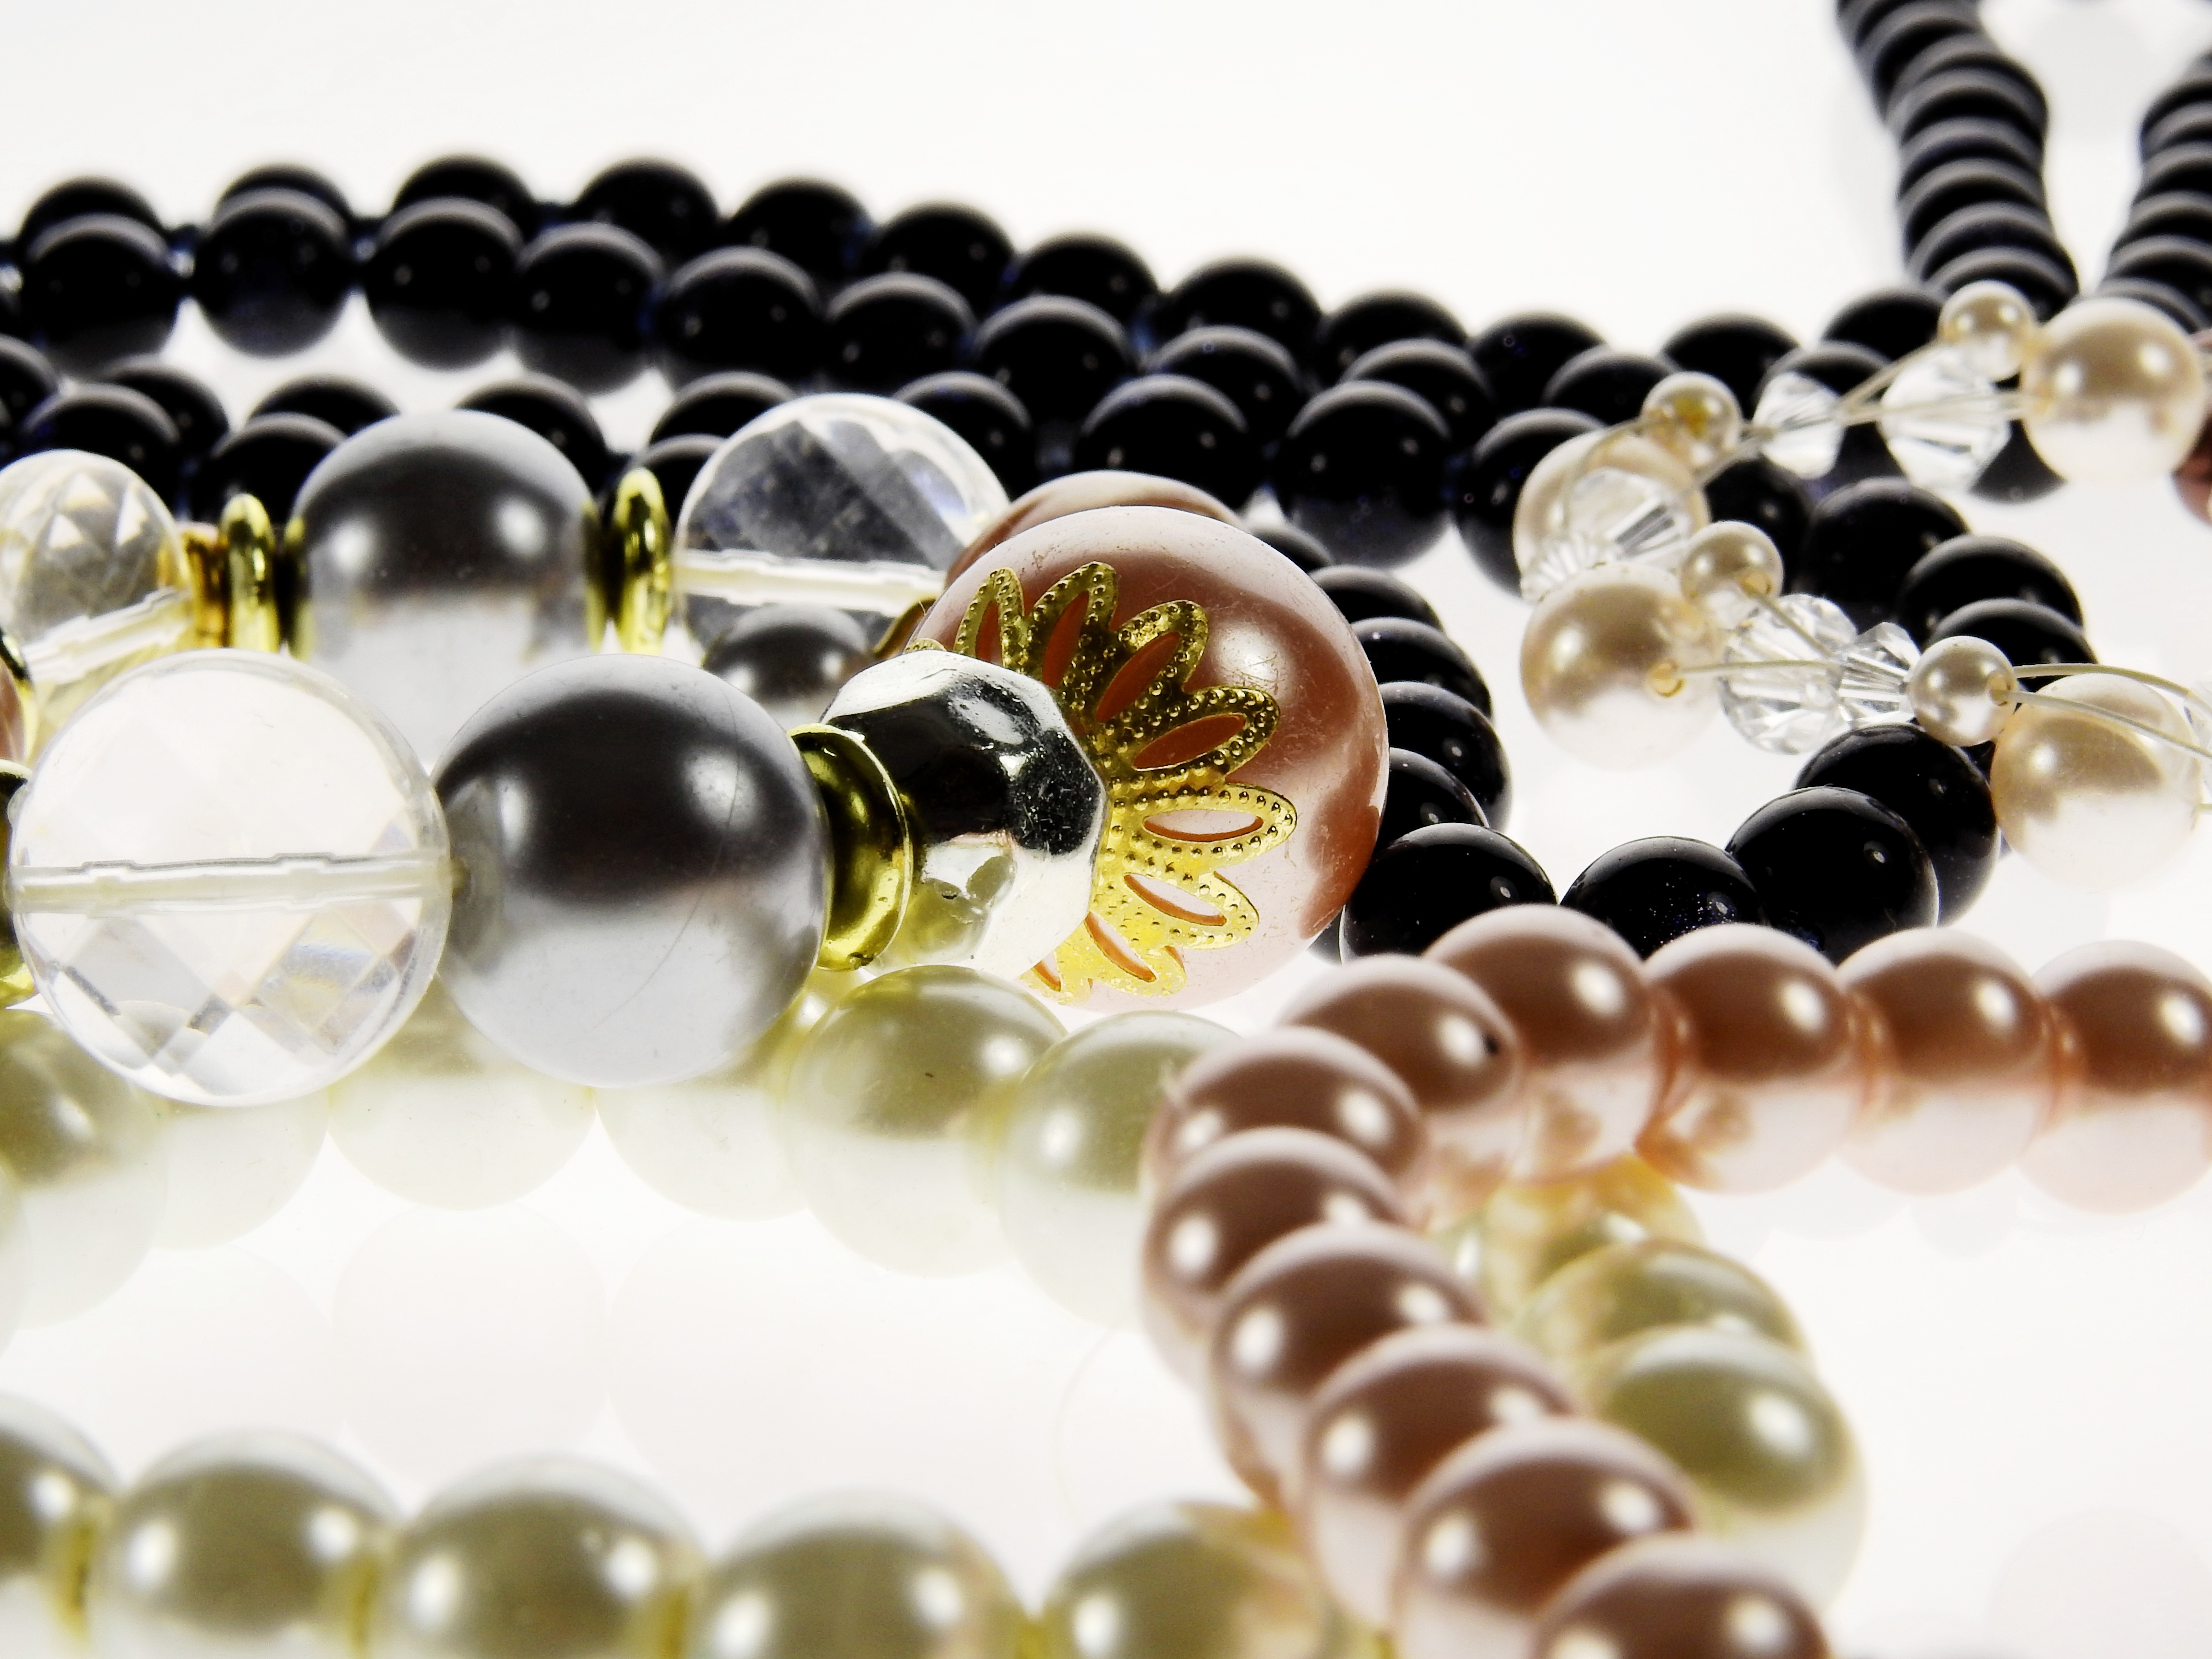
chain, old, money, fashion, bead, bangle, necklace, bracelet, earring, jewellery, art, luxury, gold, design, silver, earrings, beauty, beautiful, heritage, gem, expensive, pearl, value, noble, gemstone, heirloom, valuable, accsessoires, schmuckdesign, pearl necklaces, jewelry making, fashion accessory